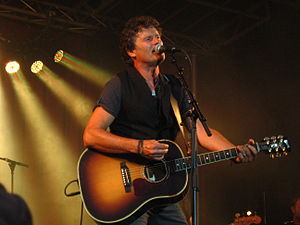
Poul Krebs / Diskografi
Poul Krebs i Hirtshals i 2013
Dansk sanger Poul Krebs i Hirtshals, 2013
Poul Krebs er en dansk pop/rock-sanger, sangskriver og musiker. Han har udgivet 23 albums samt opsamlinger, der sammenlagt har solgt mere end 1 million eksemplarer. Poul Krebs fik sit store gennembrud med albummet Små sensationer, som bl.a. indeholdt hittet "Sådan nogen som os".